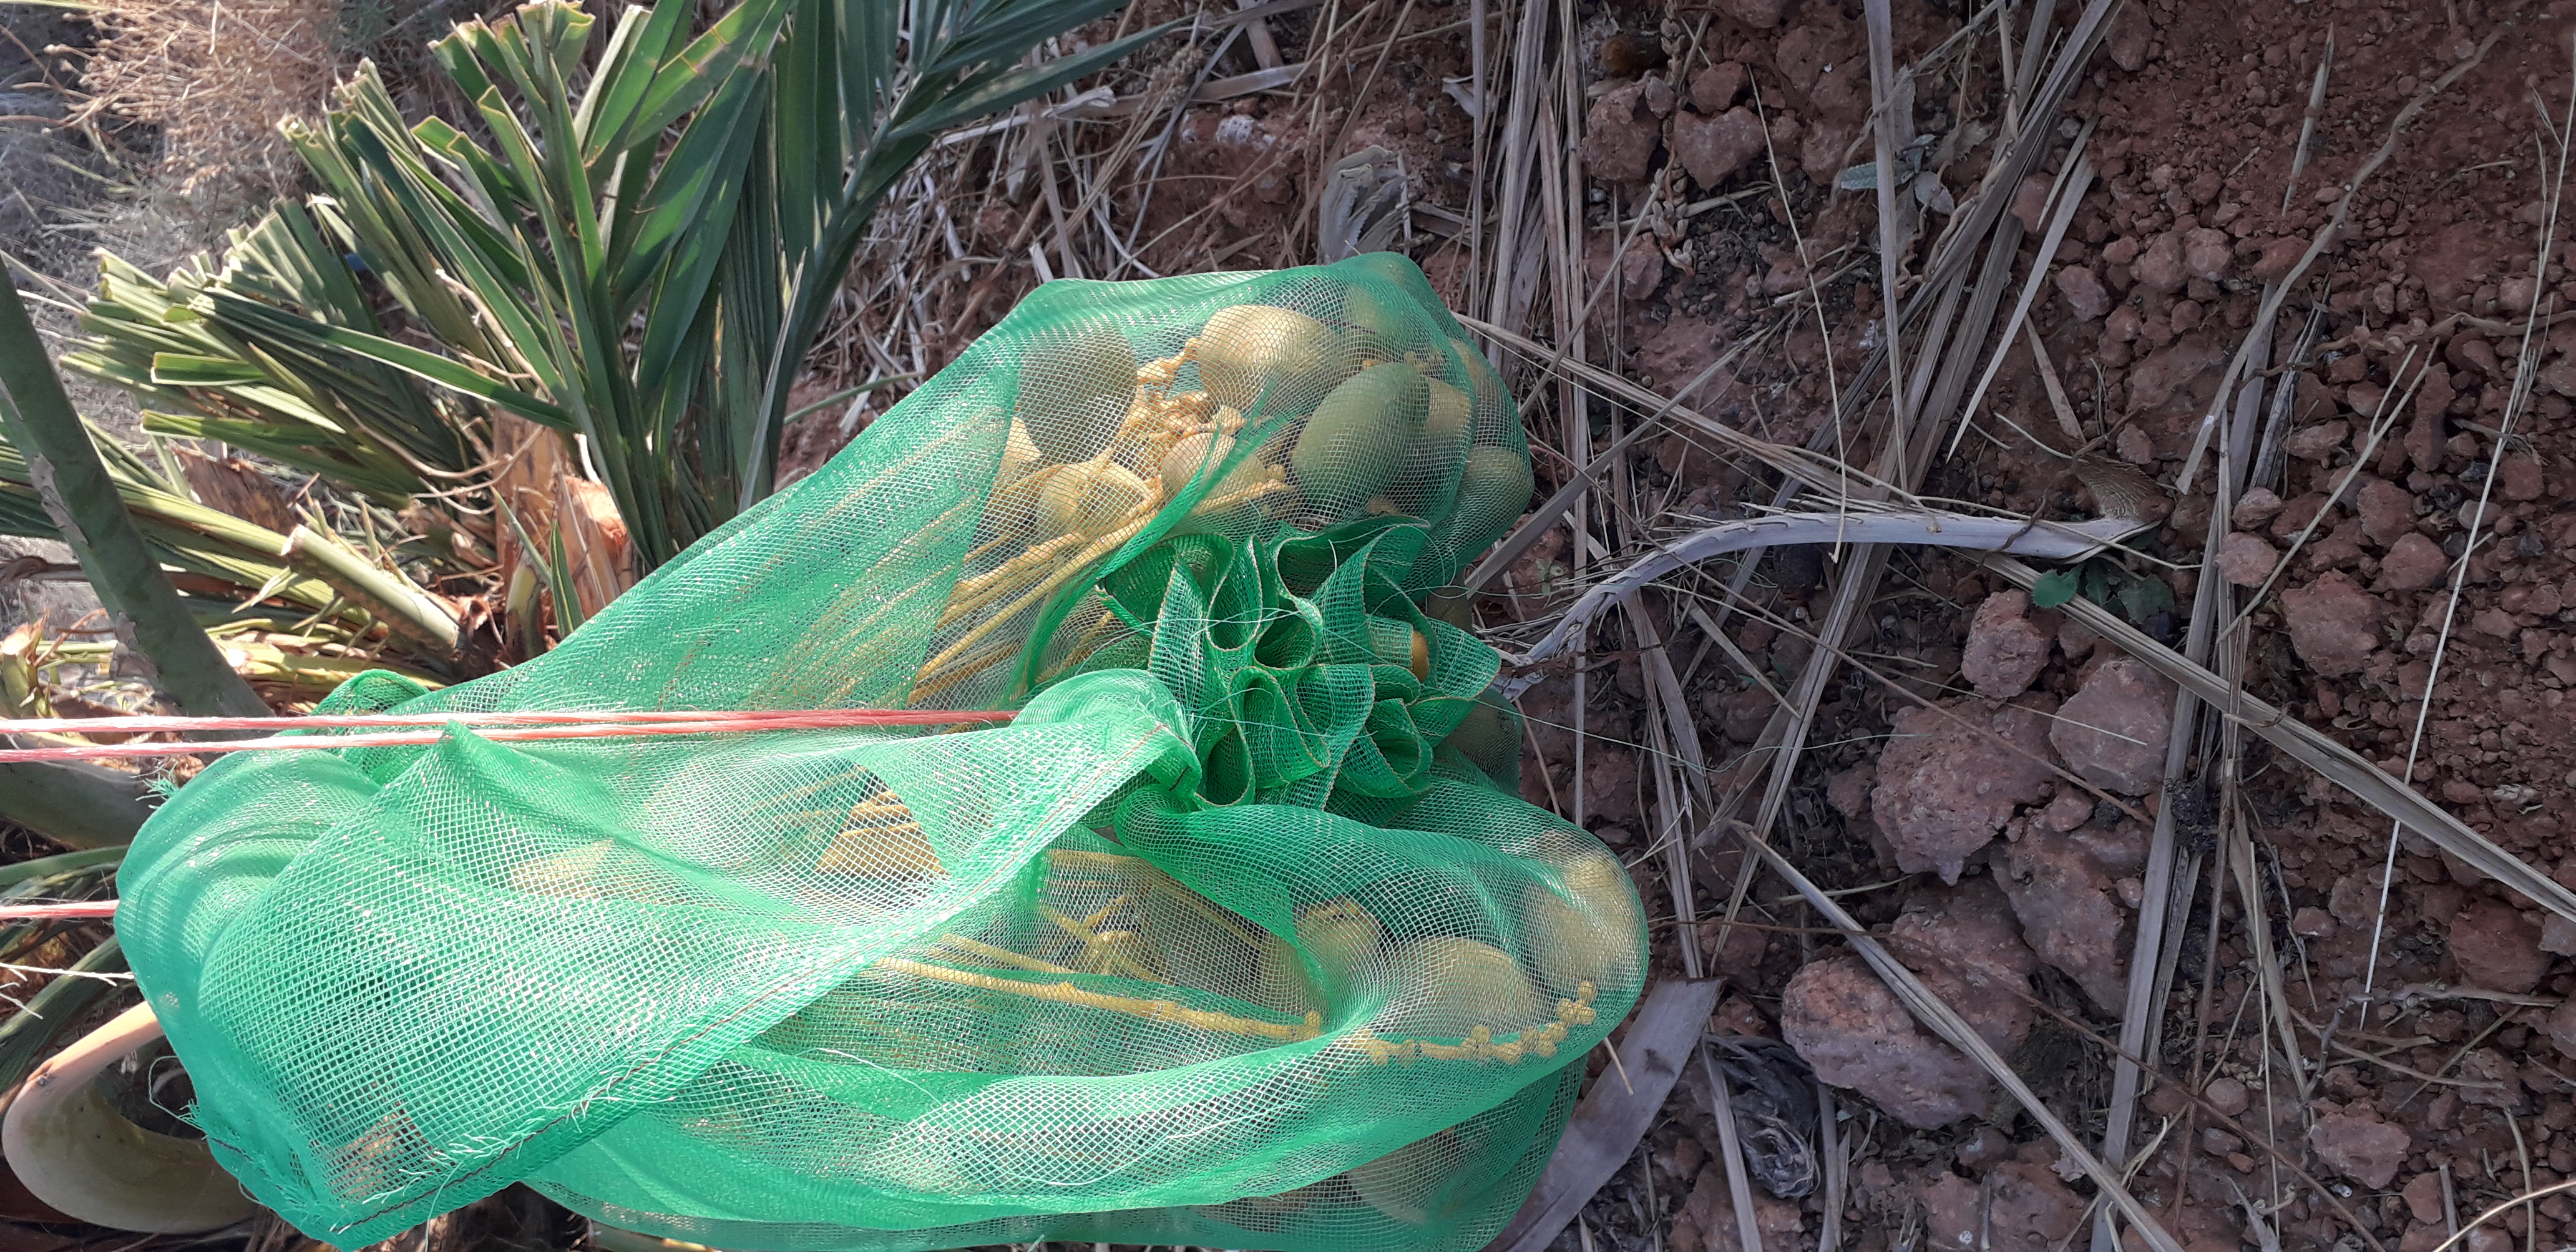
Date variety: Boumajhoul